Magnus Skylstad

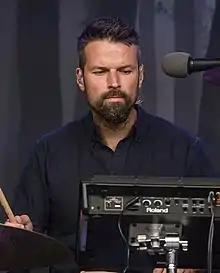
Skylstad performing in 2016

Magnus Åserud Skylstad (born 17 June 1983) is a Norwegian musician and record producer from Bergen. He began playing drums at around the age of fifteen years old. He currently is an affiliate of fellow Norwegian and singer-songwriter Aurora and performs as a percussionist, drummer, and occasional backing vocalist for her live band.